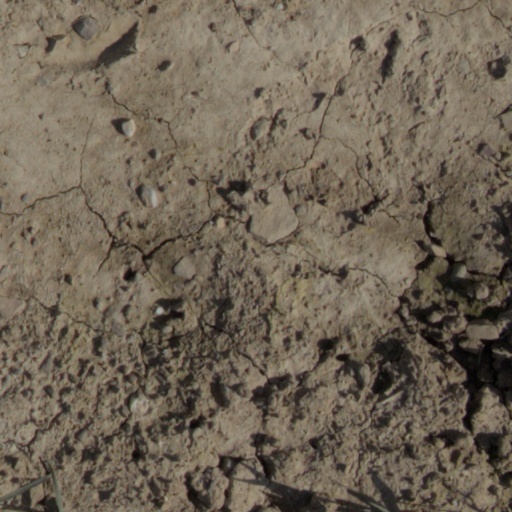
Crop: wheat